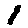
Label: 1